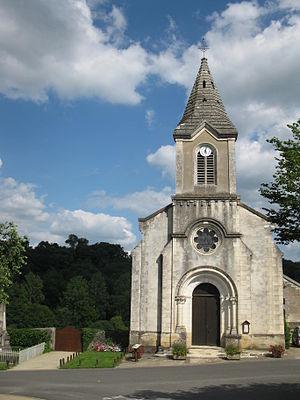
Eglise
Mouterre-sur-Blourde est une commune du Centre-Ouest de la France, située dans le département de la Vienne en région Nouvelle-Aquitaine.